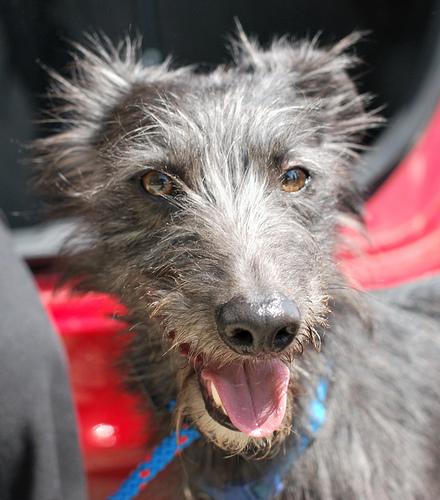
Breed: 224-n000056-Scottish_deerhound